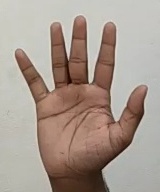
ASL sign: 5